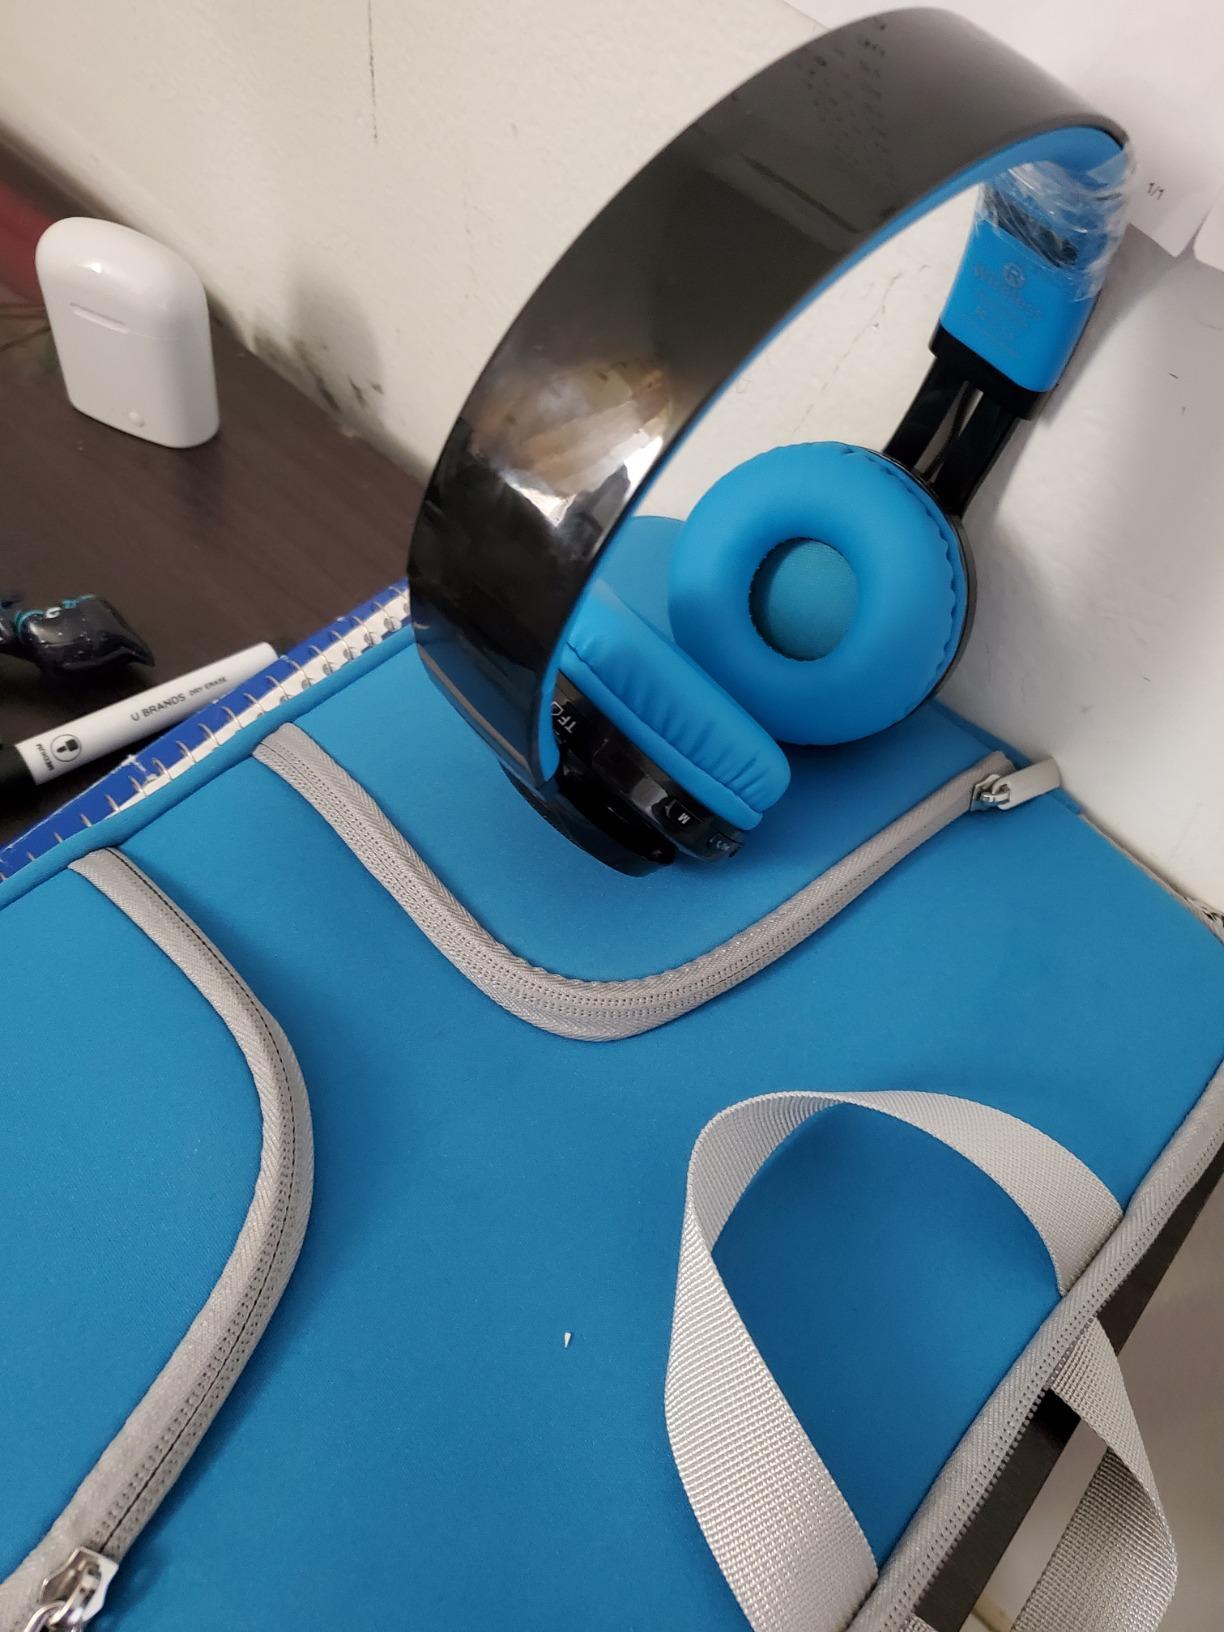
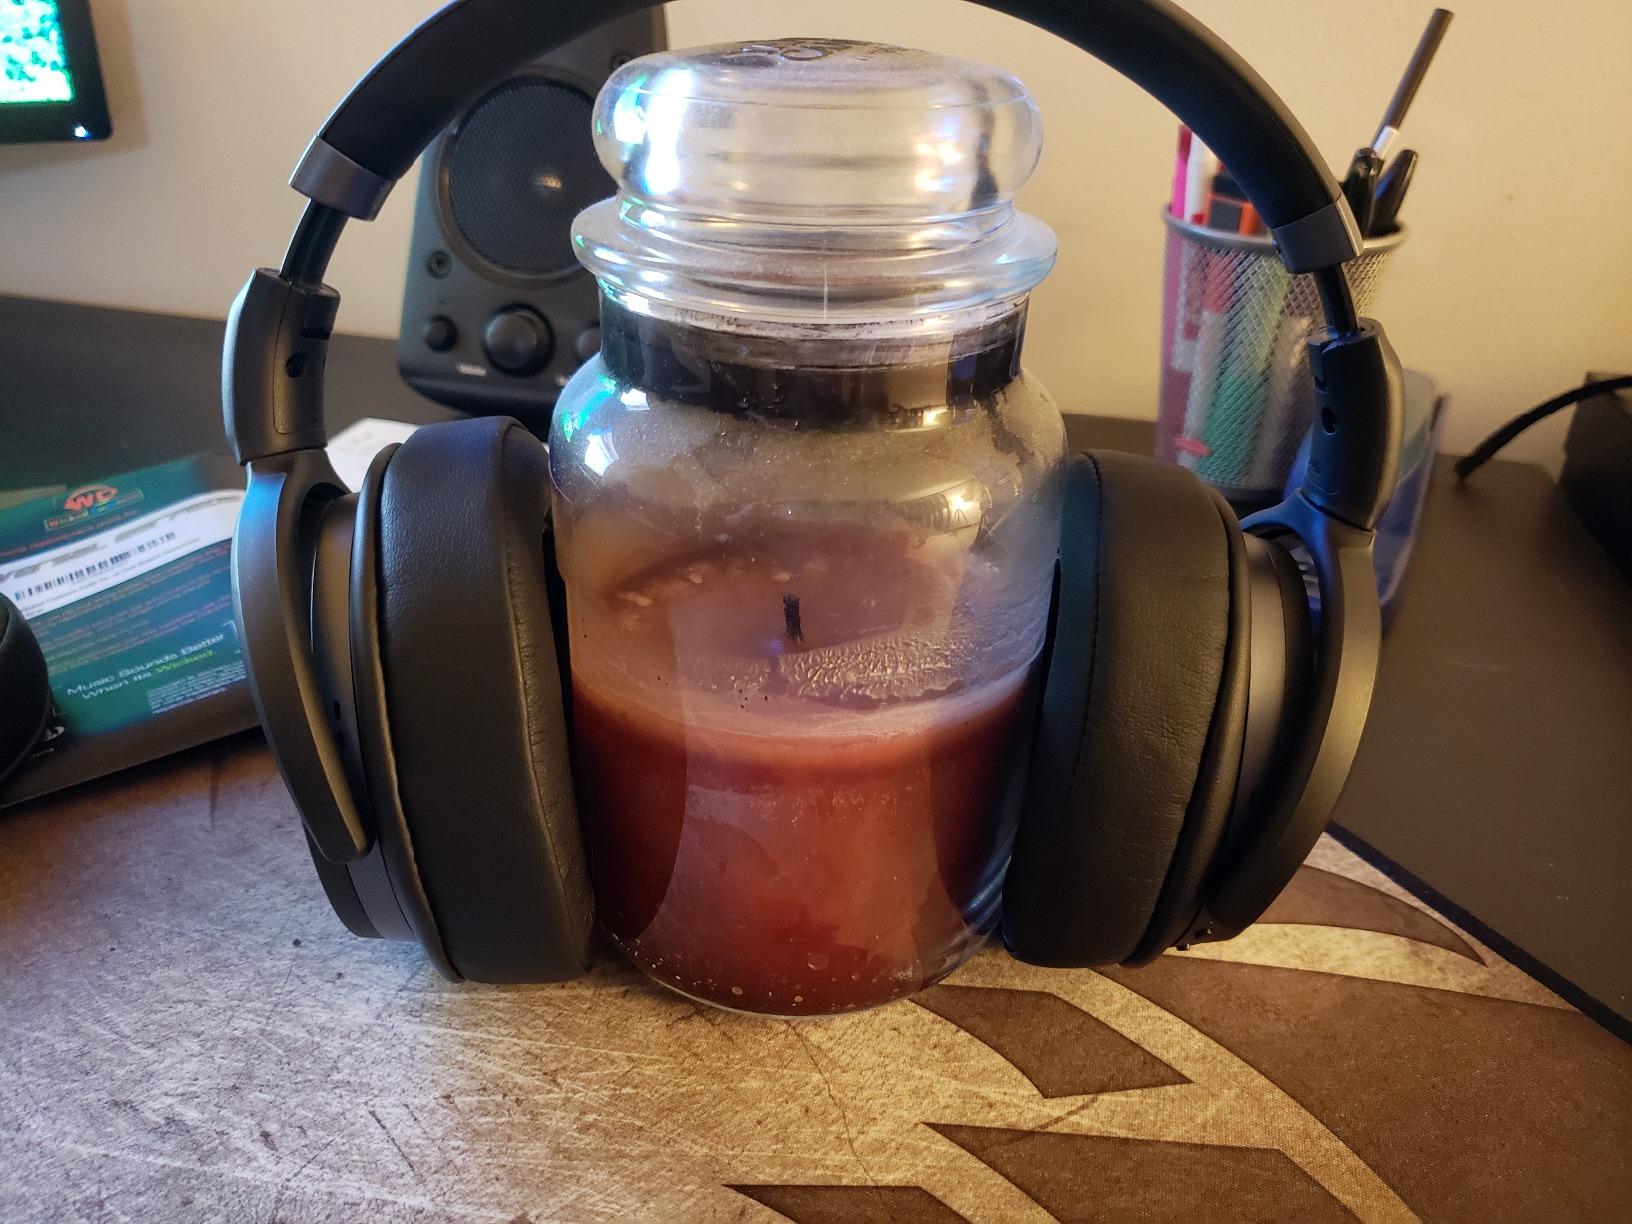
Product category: headphones
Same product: no